List of world number one male golfers

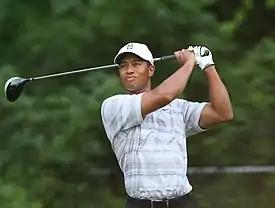
Tiger Woods, the record holder of most weeks spent as world No. 1.

The following is a list of golfers who have been top of the Official World Golf Ranking (originally known as the Sony Ranking), since the rankings started on April 6, 1986. As of July 27, 2025, Scottie Scheffler is the number one ranked golfer.